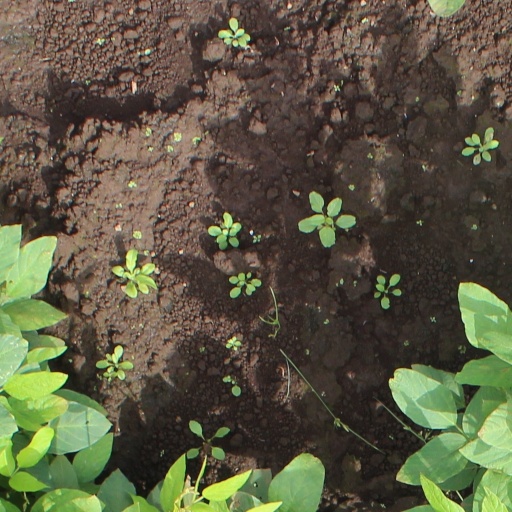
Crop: soybean